Polyhedron

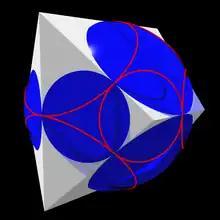
A midsphere

Some convex polyhedra possess a midsphere, a sphere tangent to each of their edges, which is intermediate in radius between the insphere and circumsphere for polyhedra for which all three of these spheres exist. Every convex polyhedron is combinatorially equivalent to a "canonical polyhedron", a polyhedron that has a midsphere whose center coincides with the centroid of its tangent points with edges. The shape of the canonical polyhedron (but not its scale or position) is uniquely determined by the combinatorial structure of the given polyhedron.